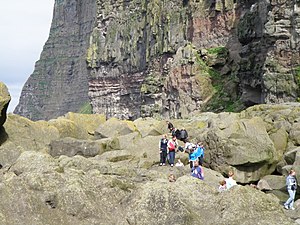
Stóra Dímun / Geografi
Før i tiden var den eneste adgang til øen med båd og derefter gå langs kysten, hvorefter der skulle klatres op til bygden.
Stóra Dímun er en af Færøernes mindste befolkede øer. I 2014 bor der 9 personer. Billedet blev taget den 1. august 2010 fra en af skonnerten Norðlýsið's rejser med turister.
Stóra Dímun er en ø på Færøerne, der ligger midt mellem Sandoy og Suðuroy. Der er kun 9 indbyggere, fire voksne og 5 børn Der er en gård på øen. Gårdens drift er baseret på får og slagtekvæg. Dyrene slagtes i eget slagtehus. Af husdyr har de færøske heste, gæs, ænder, kvæg og hunde. Fuglefangst, garving af skind og turisme er bierhverv på øen, men hovederhvervet er får og kvægavl.